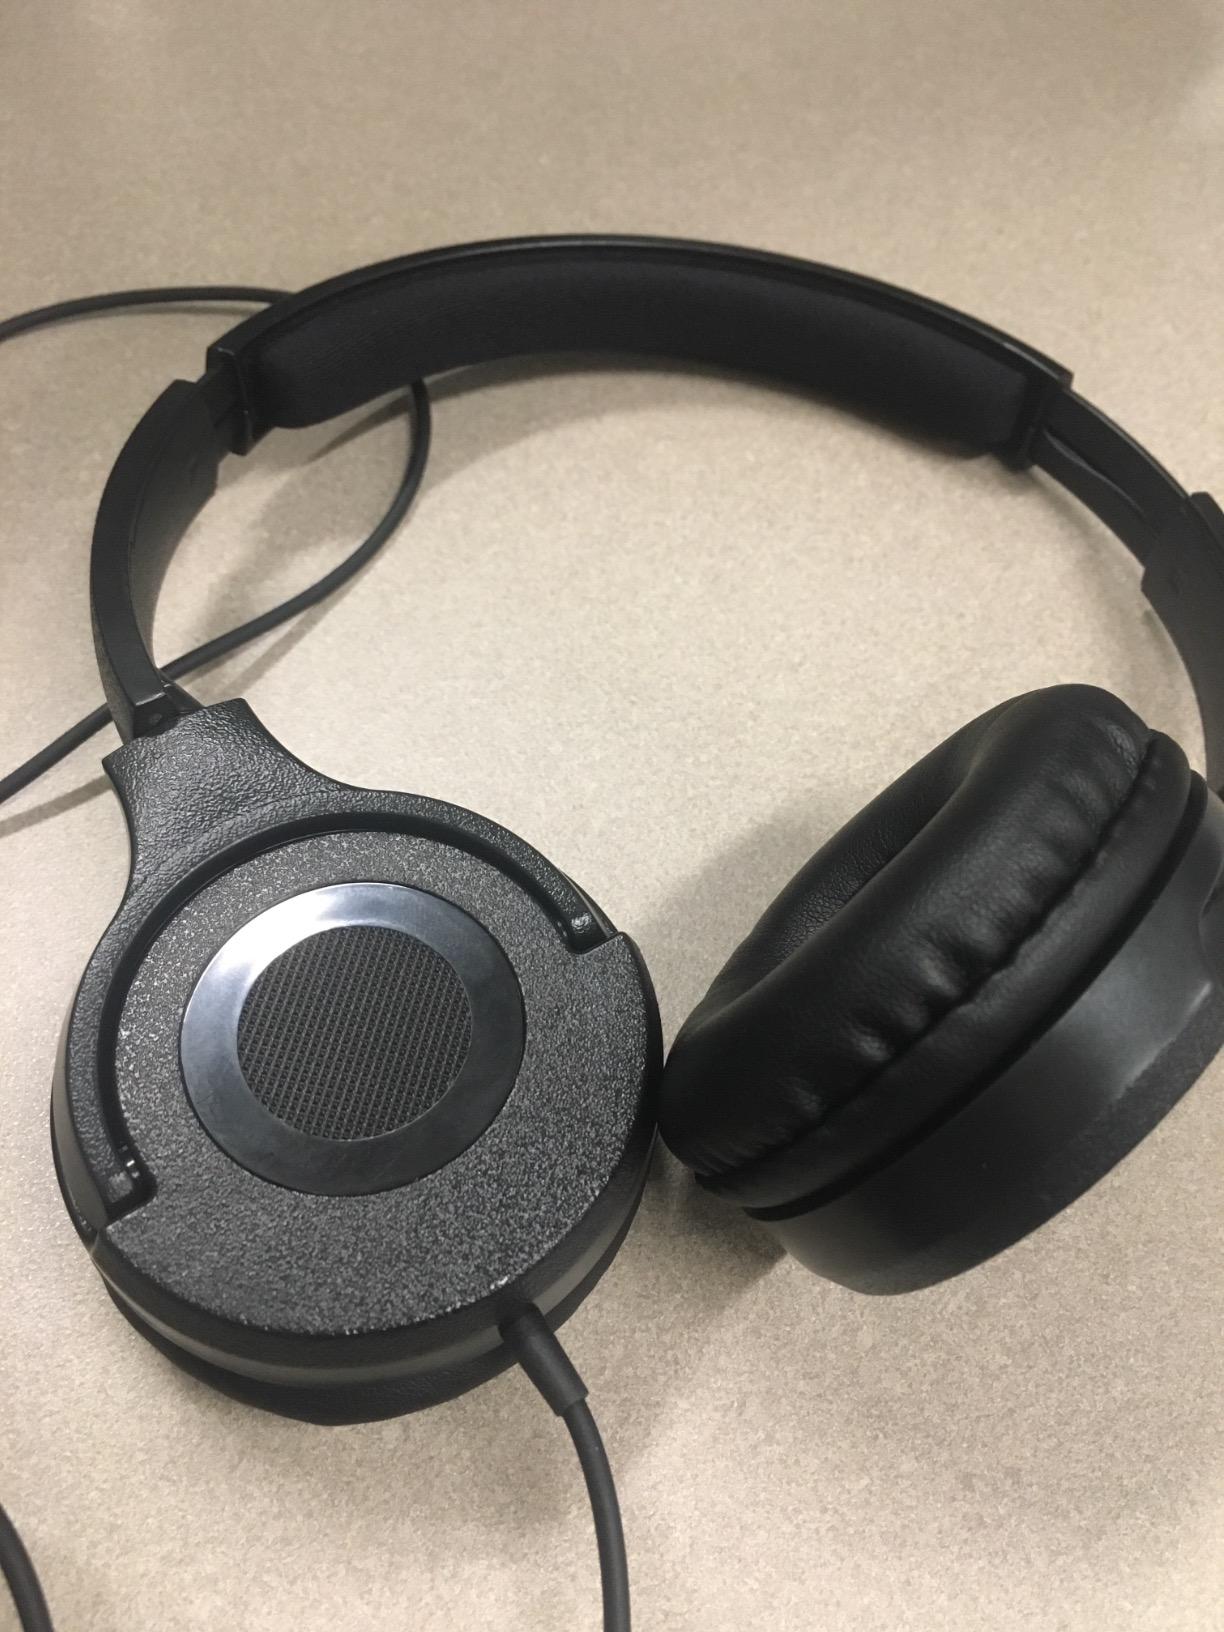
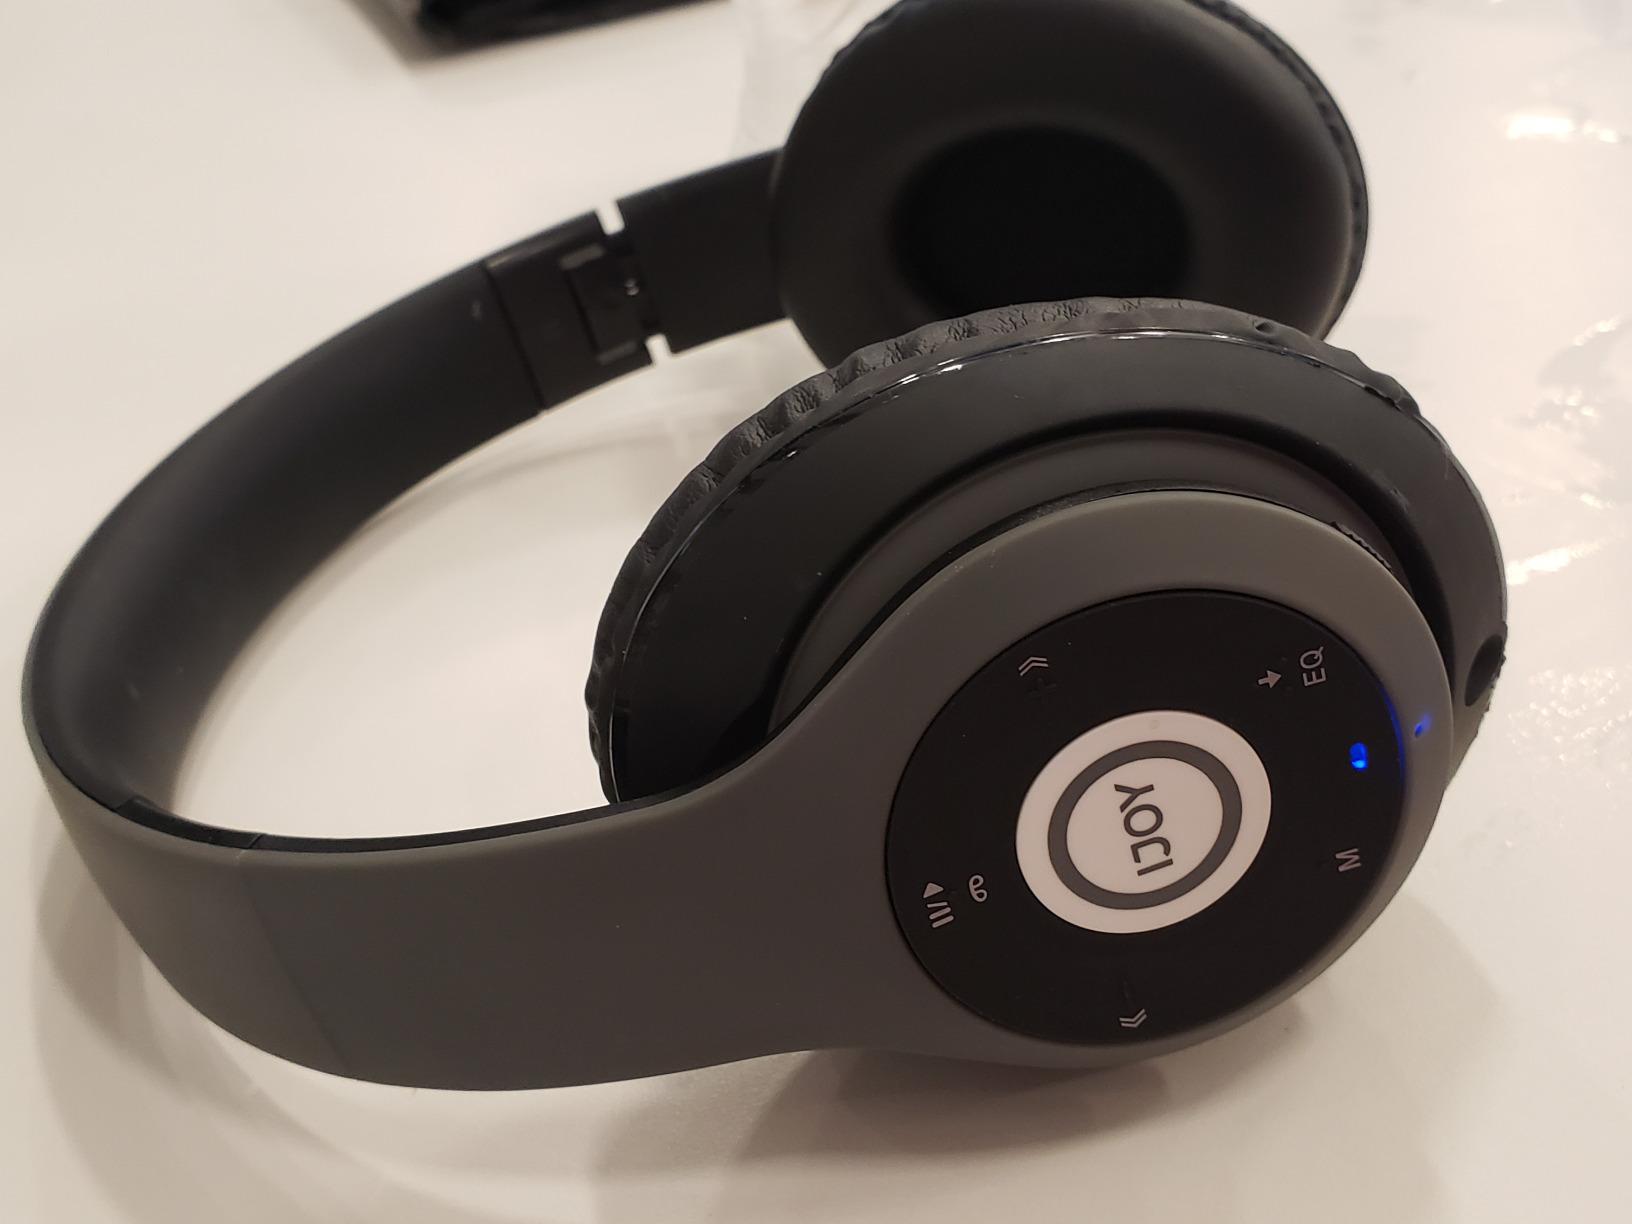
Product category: headphones
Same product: no